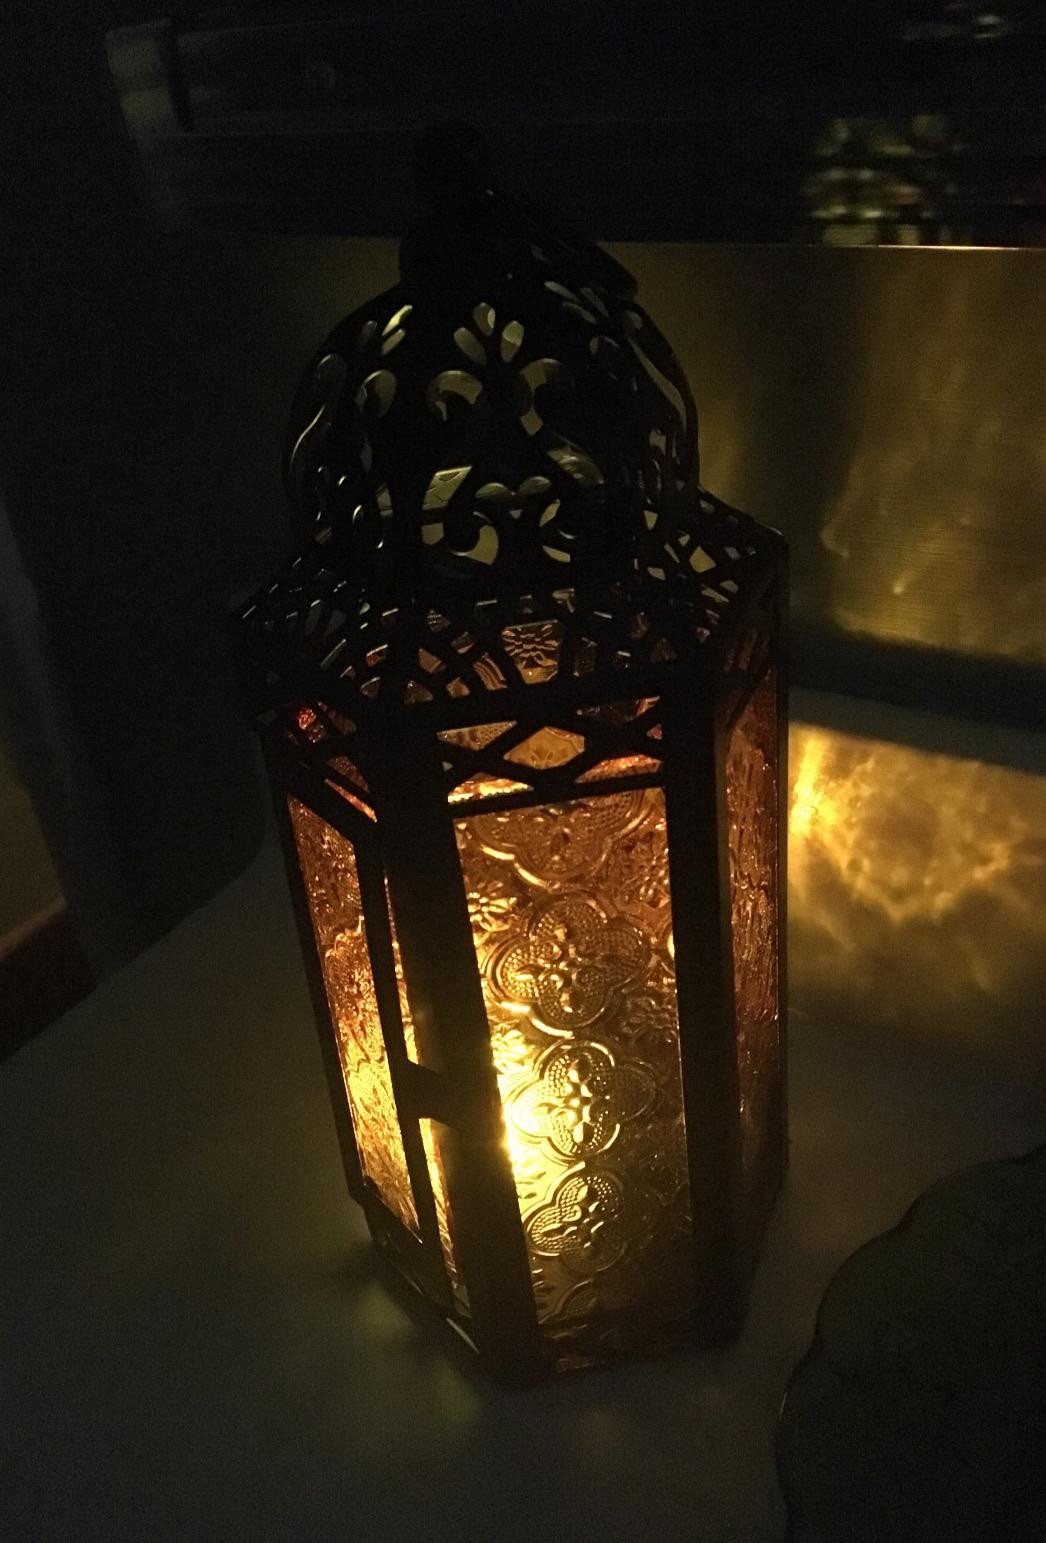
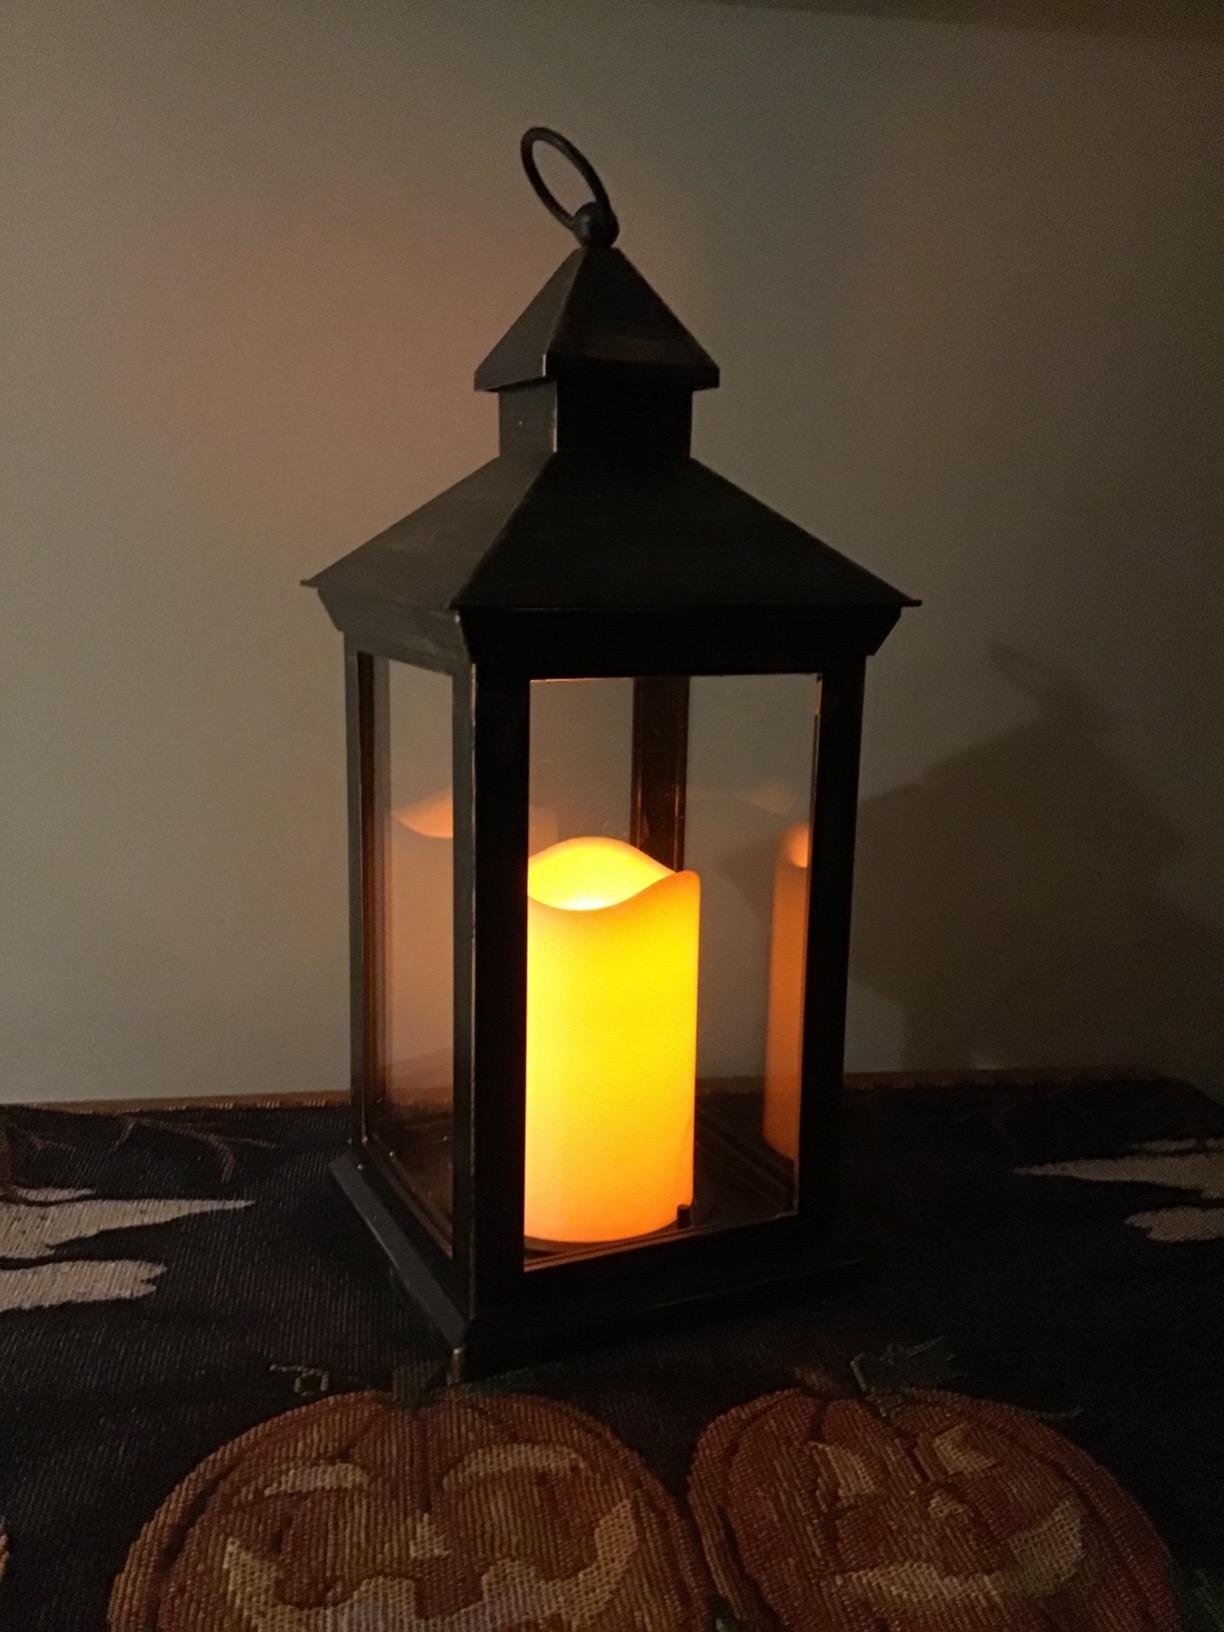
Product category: lantern
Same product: no